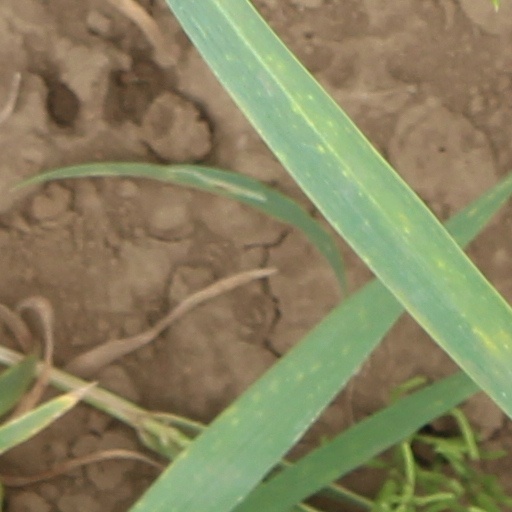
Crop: wheat